Giovanni Battista Trevano

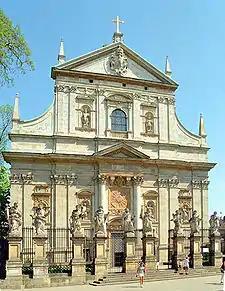
Kraków - St Peter and Paul Church

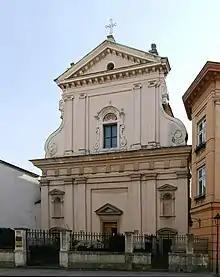
Kraków - St Martin Church

Trevano was born in Lugano, Switzerland. started working in Poland around 1600. He was one of the team of architects and craftsmen who rebuilt the Royal Castle in Warsaw, based on the old Gothic castle of the Masovian princes, which had already been completely remodelled by Italian architects in the second half of the sixteenth century. New work was undertaken in the years 1598-1619. He was not alone in this project: Giacomo Rodondo, Paolo del Corte and Mateo Castelli were all involved in remaking the castle into a new Baroque structure, on its imposing site along the bank of the river Vistula. The castle, much altered over the years, was bombed and dynamited by the Nazis as a symbol of Polish culture and was rebuilt in the years 1971–1988 as a national monument.